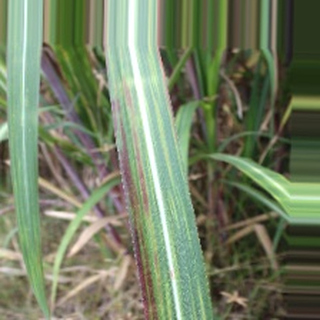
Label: sugarcane_bacterial_blight